Brain Salad Surgery

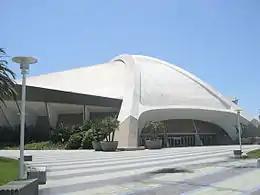
Arena at the Anaheim Convention Center, where "Welcome Back, My Friends, to the Show That Never Ends ~ Ladies and Gentlemen" was recorded

Since cover art for the impending album was required, Manticore manager Peter Zumsteg introduced Emerson to a popular artist, Hans Ruedi Giger, who was living in Zurich. In April 1973, as a part of their European tour, the group played a two-day concert there. After the concert, Emerson with Zumsteg visited the artist at his home. At that time, the working title for the album was Medious' expression "Whip Some Skull on Ya", which is translated as fellatio. Coincidentally, under the impact of the music, including Emerson, Lake & Palmer, Giger had just created a human skull-based triptych entitled "Work 216: Landscape XIX". When he revealed the triptych to his guests, Emerson immediately felt that it was completely appropriate for the album cover art.